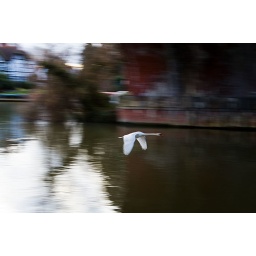
A mute swan flying under the Brunel Bridge at Maidenhead